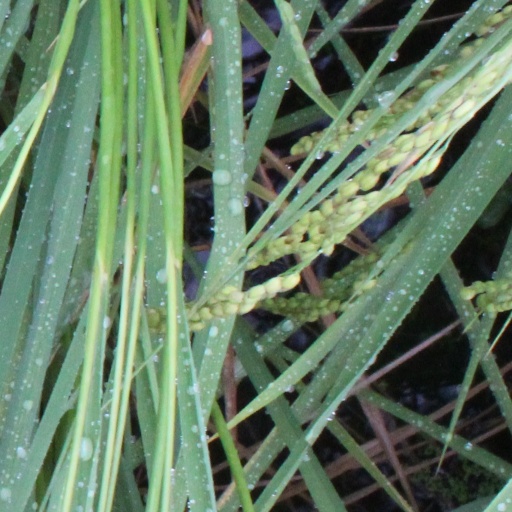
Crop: rice